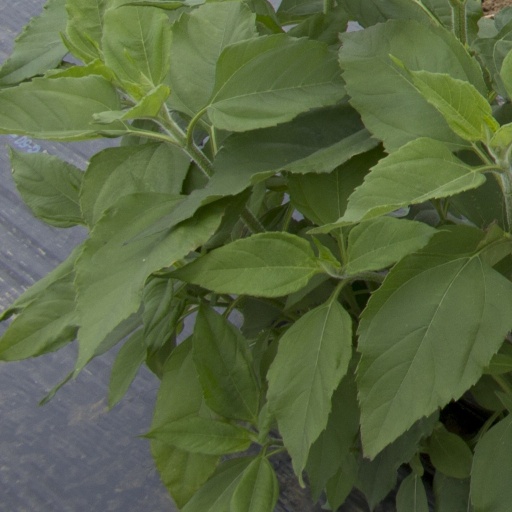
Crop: Jerusalem artichoke